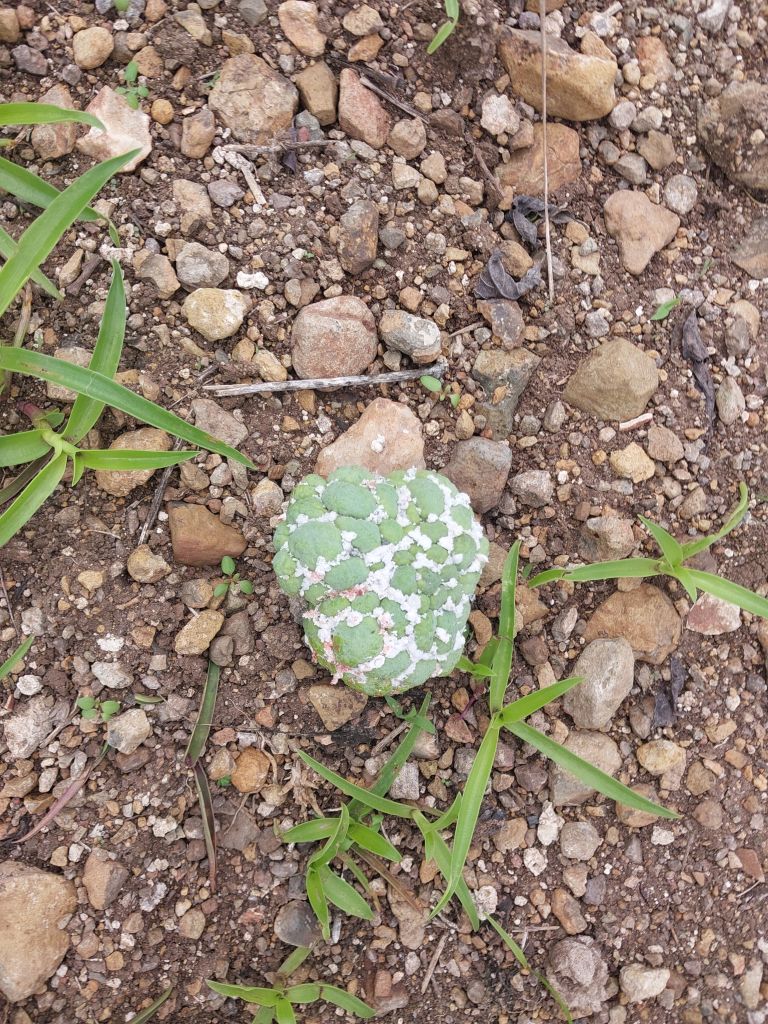
Disease label: Mealy Bug